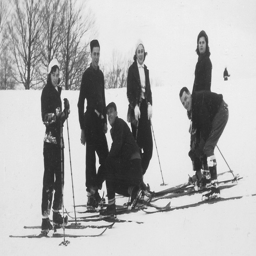
A group of people on skis in an older picture.
A group of skiers standing in the snow facing the camera.
There are three women and three men skiing together in the snow.
A group of people on skis in the snow.
A group of six skiers pose before or after their run.